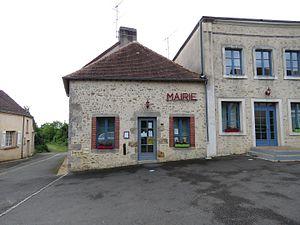
Mairie
Saint-Germain-sur-Sarthe est une ancienne commune française et une commune déléguée de la commune nouvelle de Fresnay-sur-Sarthe, située dans le département de la Sarthe en région Pays de la Loire, peuplée de 552 habitants.